Walkman S Series

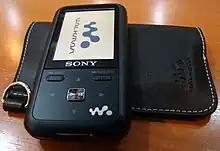
The 2007 S Series launched alongside the NW-A810

October 2006 saw the introduction of the NW-S700/600 Series with an "elegant" design, coming in five colors and featuring a 3-line OLED display including album art. It continues the "bottle" style that was previously seen on the A600 and E500/E400 series, but the S700/S600 included numerous proprietary technologies - it was the first with built-in Active noise control technology as well as Clear Audio, Clear Bass, Virtual Phone Technology Acoustic Engine. It blocks surrounding noise with integrating mic in its EX-earphone. This player is one of only a few other DAPs of its time that have a noise cancellation feature at this size. The earphone has a proprietary design specifically made for this player, thus making it impossible to plug into other DAPs, even the ones that come from Sony.